Big Creek Bridge 2

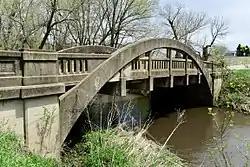

Big Creek Bridge 2 is located northeast of Madrid, Iowa, United States. It spans Big Creek for . The Marsh arch bridge was designed by Des Moines engineer James B. Marsh in February 1917. The contract to build the structure was awarded in April of the same year to the N.E. Marsh & Son Construction Company of Des Moines for $3,170. It was completed later in 1917. The bridge was listed on the National Register of Historic Places in 1998.